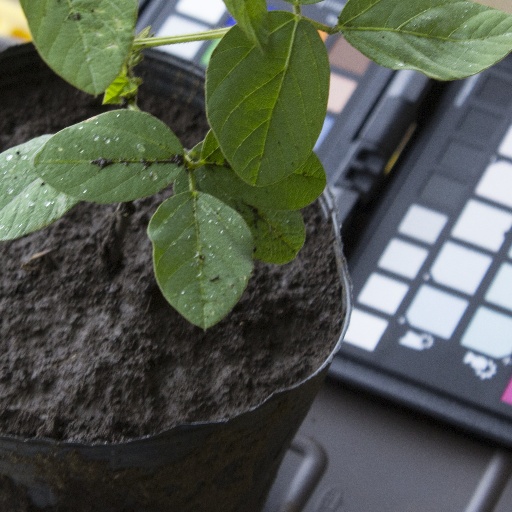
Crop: soybean